Otto Kretschmer

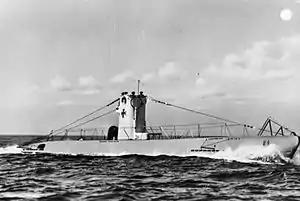
A Type IIB U-boat similar to "U-23"

Kretschmer and "U-23" had departed from Wilhelmshaven on 25 August, one week before the start of World War II. His first patrol, with "Oberleutnant zur See" Adalbert Schnee as first watch officer, took "U-23" into the North Sea and along the coast of the Netherlands. The boat returned to Wilhelmshaven on 4 September. Further patrols took "U-23" around the British coast. The main area of operations were the seas and estuaries off East of England and Scotland, with mine-laying operations in the Baltic, to counter the Royal Navy Submarine Service at the end of 1939. A second patrol (9–21 September) yielded no success either. Kretschmer departed from Kiel for the third war patrol on 1 October. On 4 October 1939 he sank the coastal ship "Glen Farg". The small freighter was carrying pulp and ferrochrome. Kretschmer waited for the crew to take to the lifeboats before destroying the ship with a torpedo. He returned to Kiel, rather than Wilhelmshaven, on 16 October. The next day, Kretschmer was awarded the Iron Cross 2nd Class.